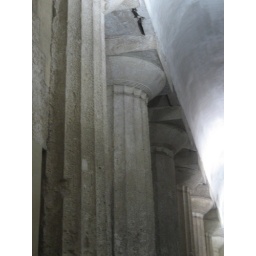
Temple of Diana columns still standing in walls of later Cathedral of Syracusa